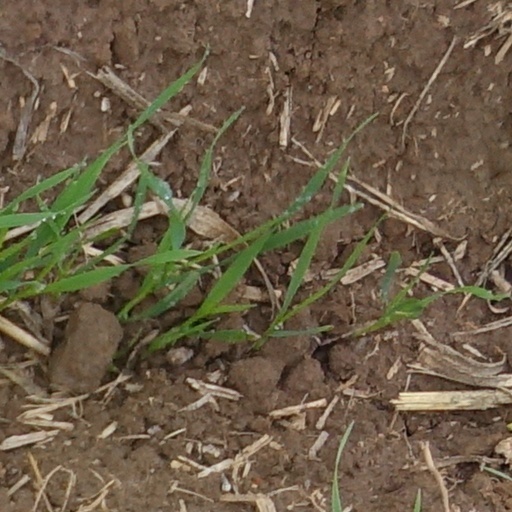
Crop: wheat